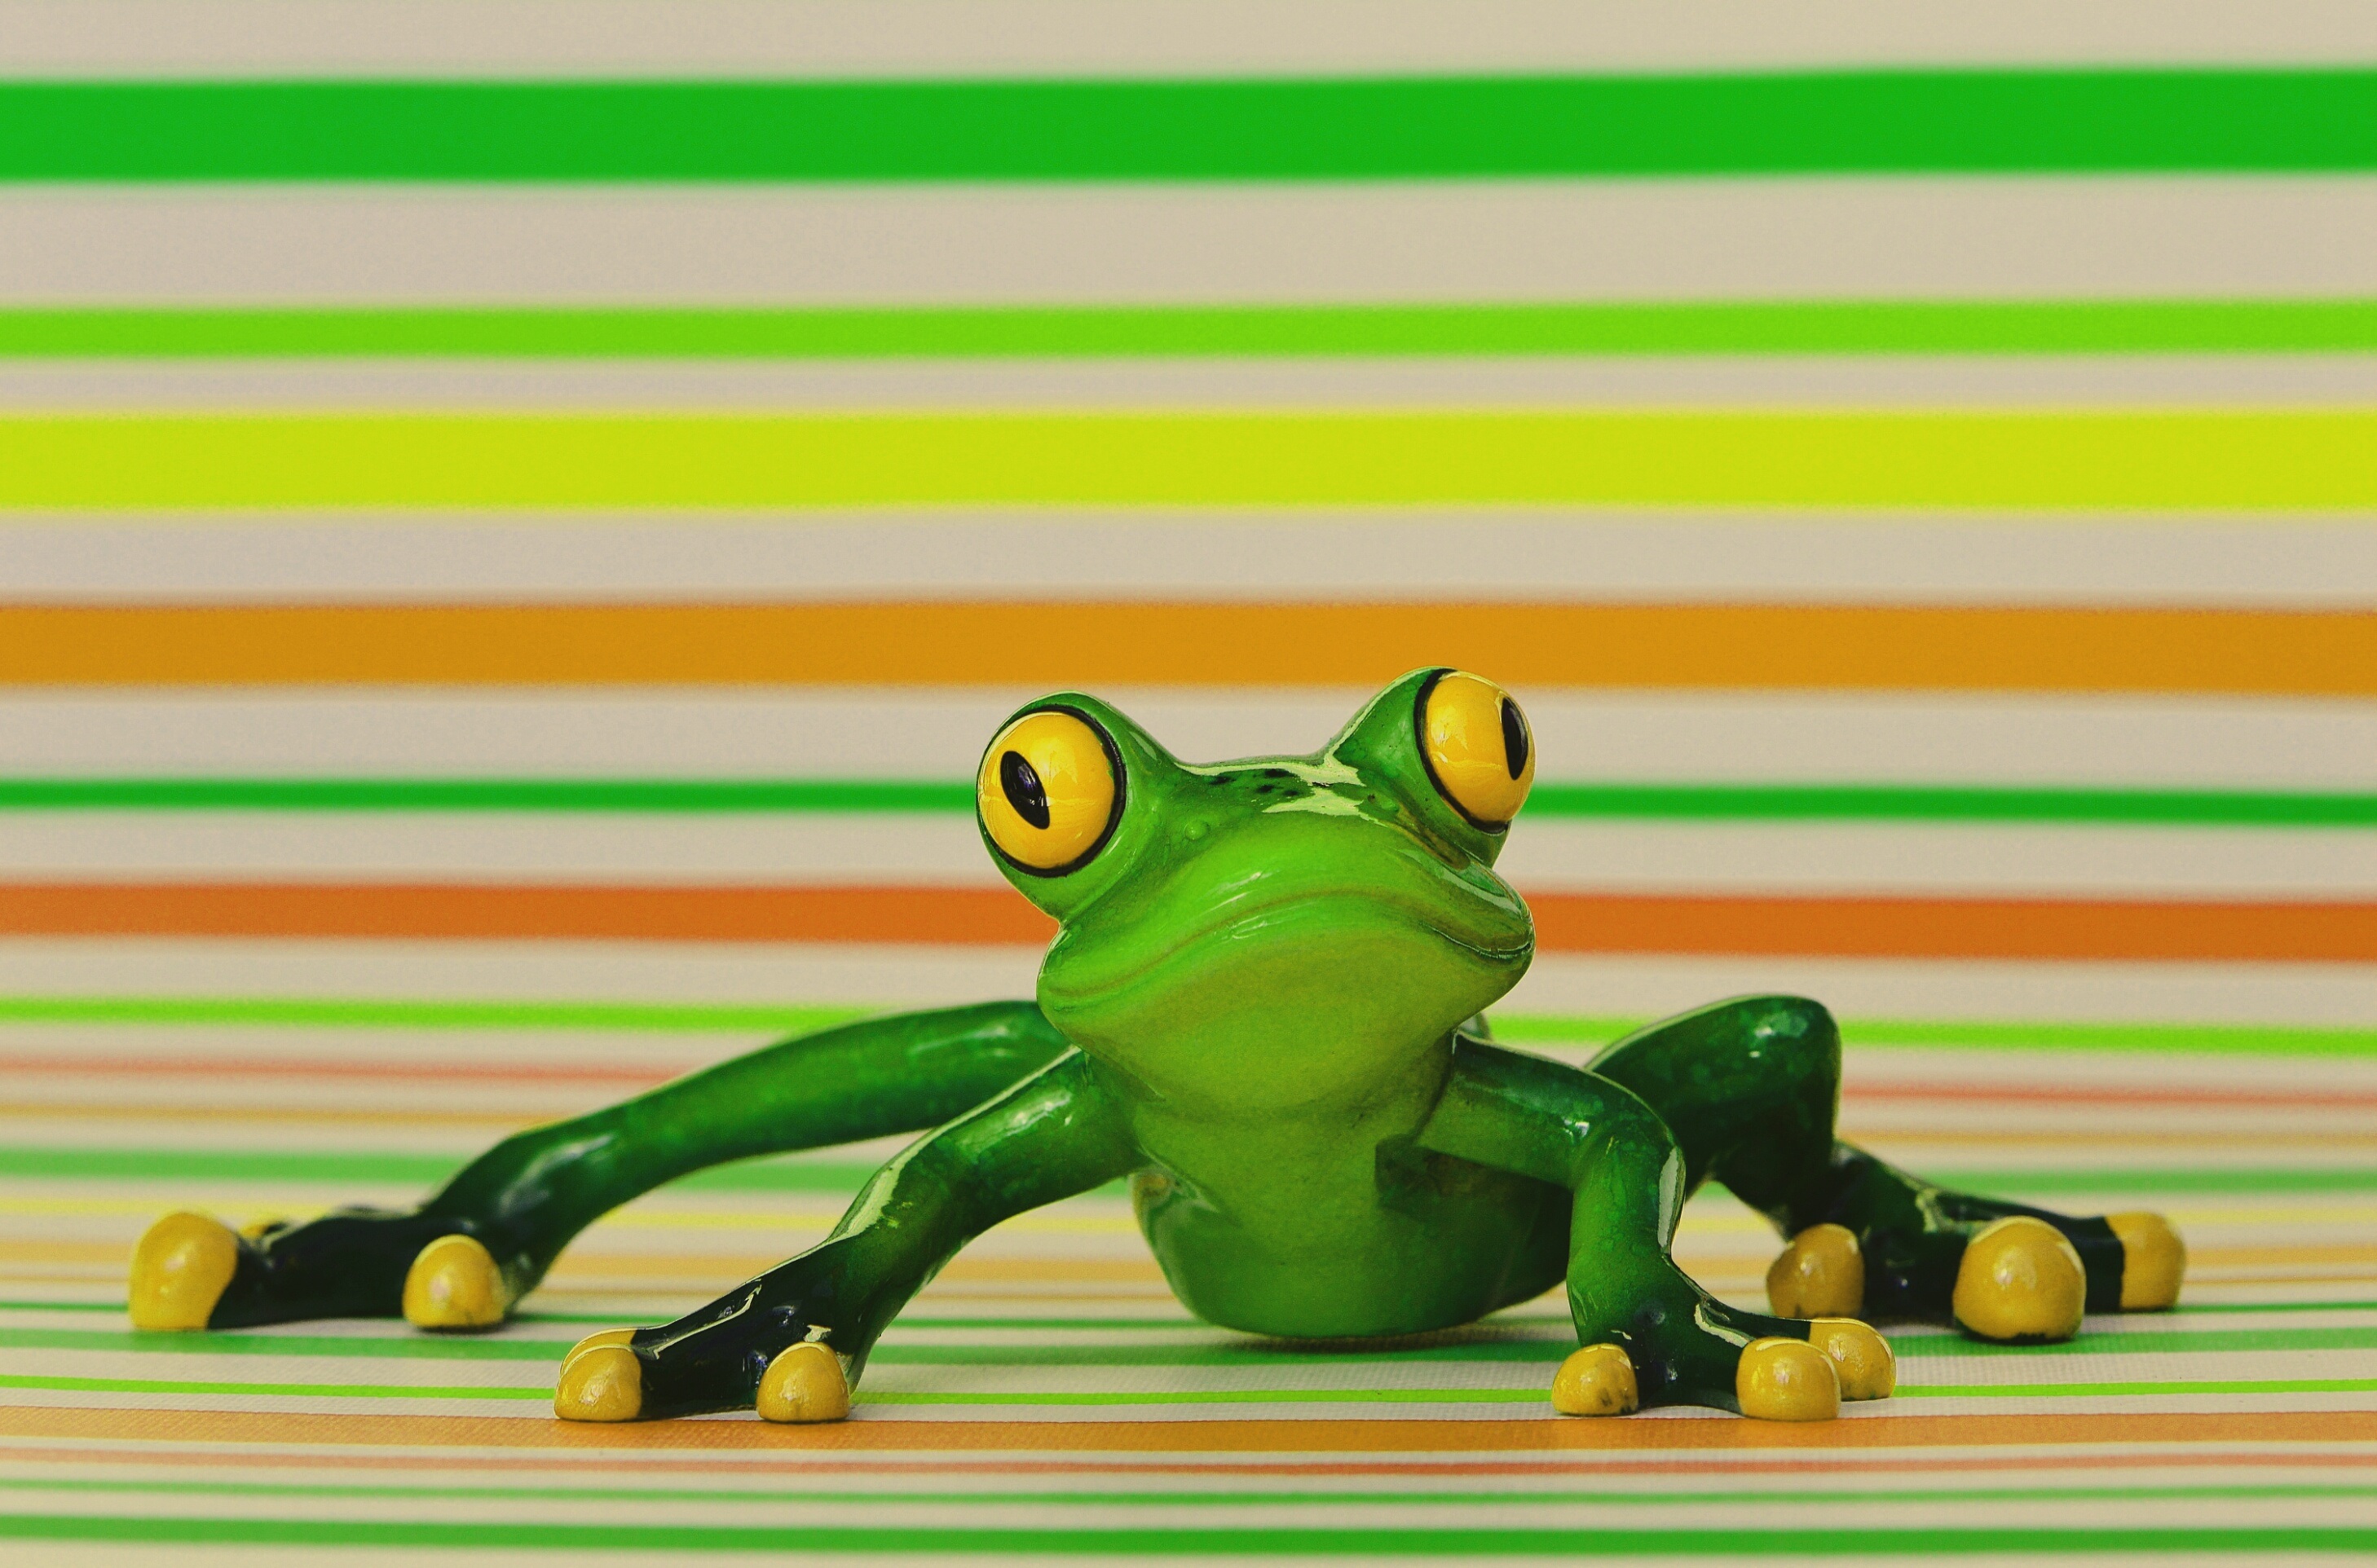
sweet, animal, cute, green, frog, amphibian, toy, fun, figure, illustration, lurking, funny, cartoon, frog eyes